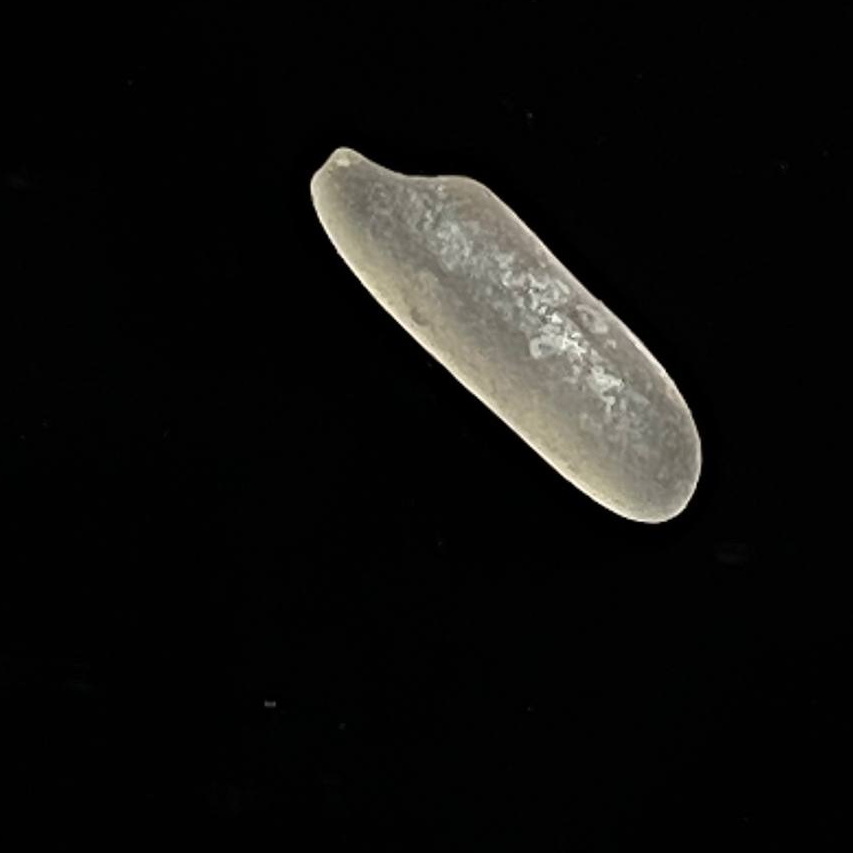
Rice variety: BR28